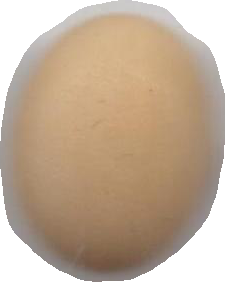
Variety: Anjasmoro